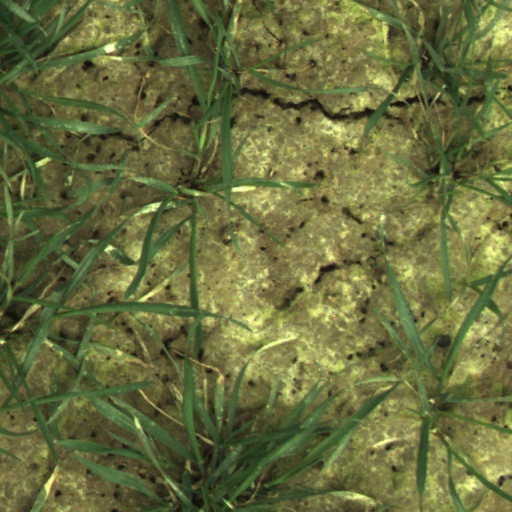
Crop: wheat